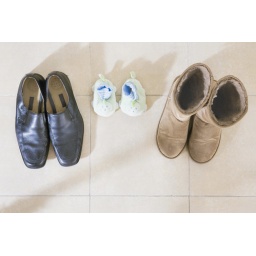
Three pairs of shoes by the front door of a home.